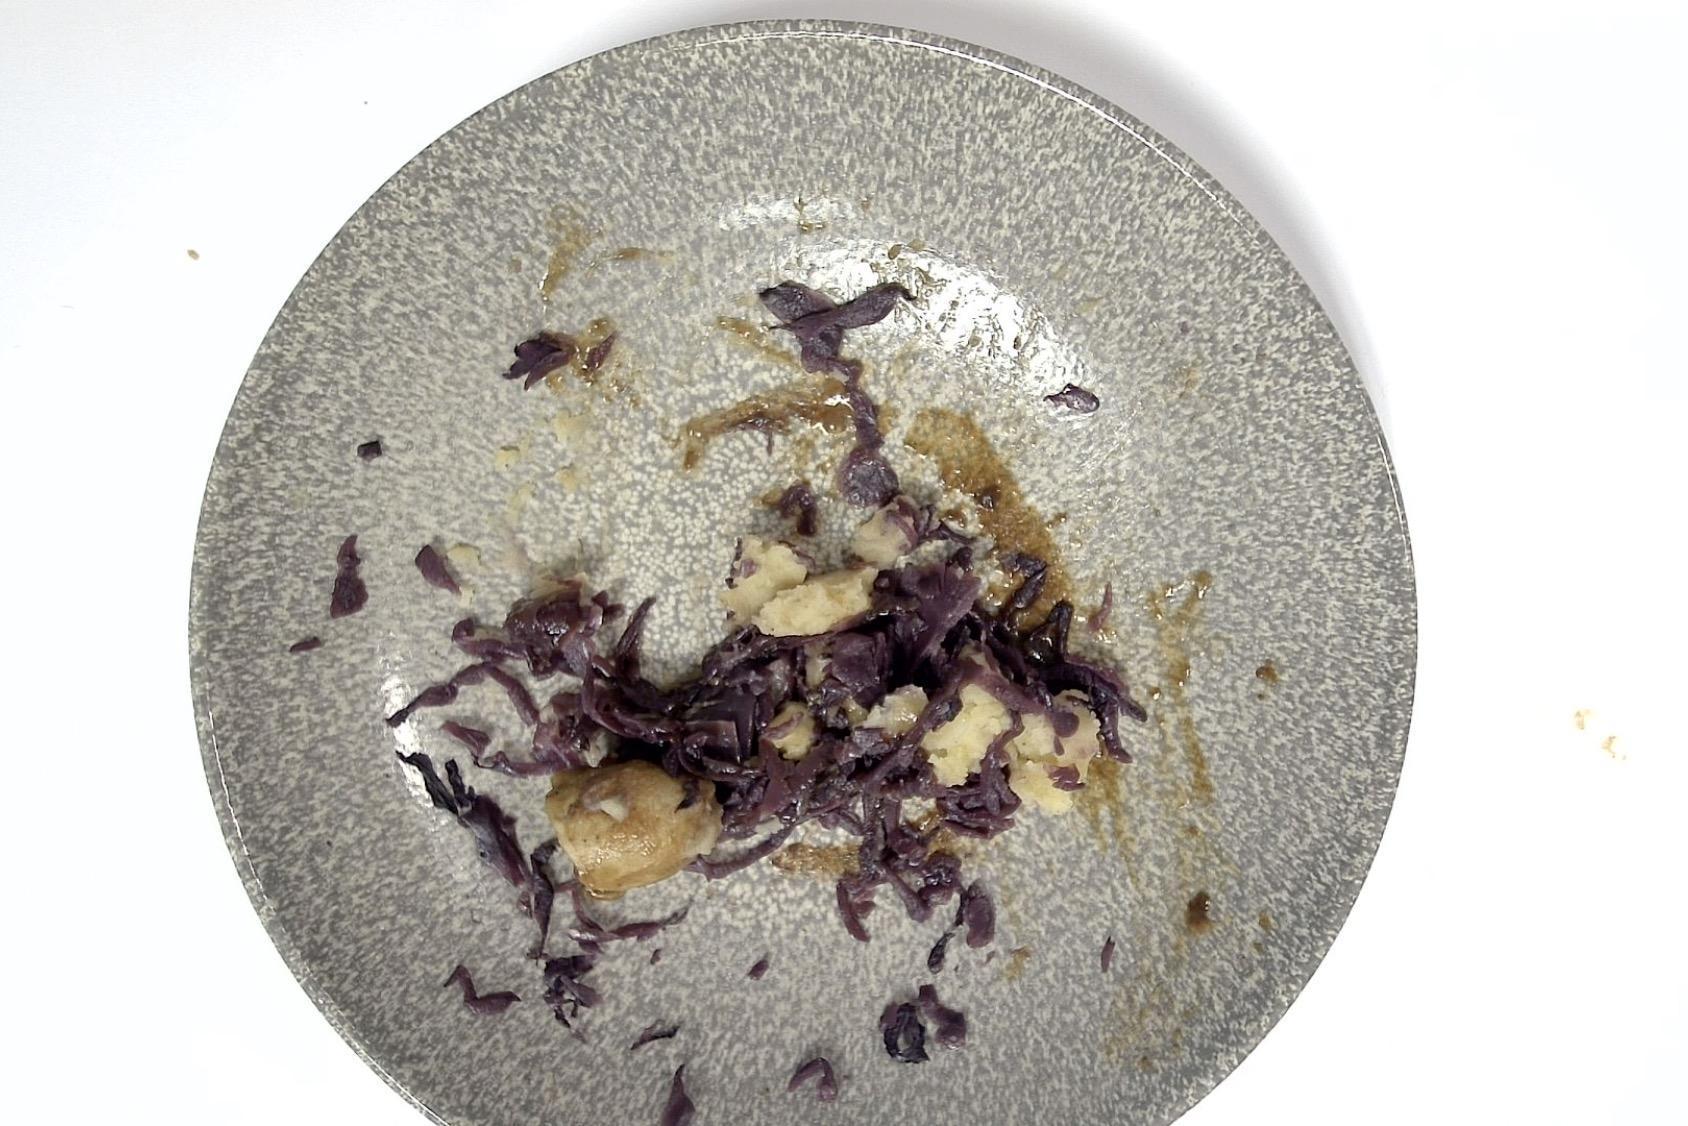
Dish: Rostbratwurst mit Rotkohl , Kartoffelpüree , Braune Sauce
Portion size: Normale Portion
Ingredients: mashed-potatoes, red-cabbage, brown-sauce, grilled-sausage
Weight as served: 300 g
Energy as served: 360,980 kcal (1.512,760 kJ)
Fat: 21,220 g (saturated: 6,540 g)
Carbohydrates: 28,000 g (sugar: 8,570 g)
Protein: 11,920 g
Salt: 4,830 g
Weight after return: 214 g
Energy after return: 257,499 kcal